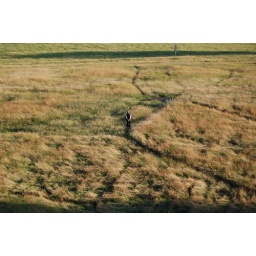
Man alone in yellow green grass / different path of life